Taneli Kekkonen

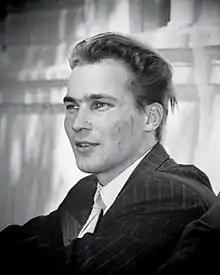
Taneli Kekkonen in 1952

Taneli Kaleva Kekkonen (4 September 1928 – 11 July 1985) was a Finnish diplomat and the son of Urho Kekkonen, who served as the President of Finland from 1956 to 1982, and author Sylvi Kekkonen.